Keisen, Fukuoka

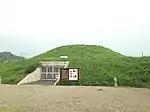
Ōzuka Kofun

Keisen is located in the central part of Fukuoka Prefecture, at the southern end of the Chikuho region. It is located approximately 25 kilometers east of Fukuoka City, and approximately 55 kilometers southwest of Kitakyushu City.